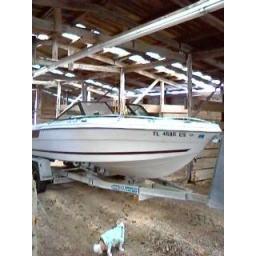
Shiner contemplates the boat in the horse stalls.